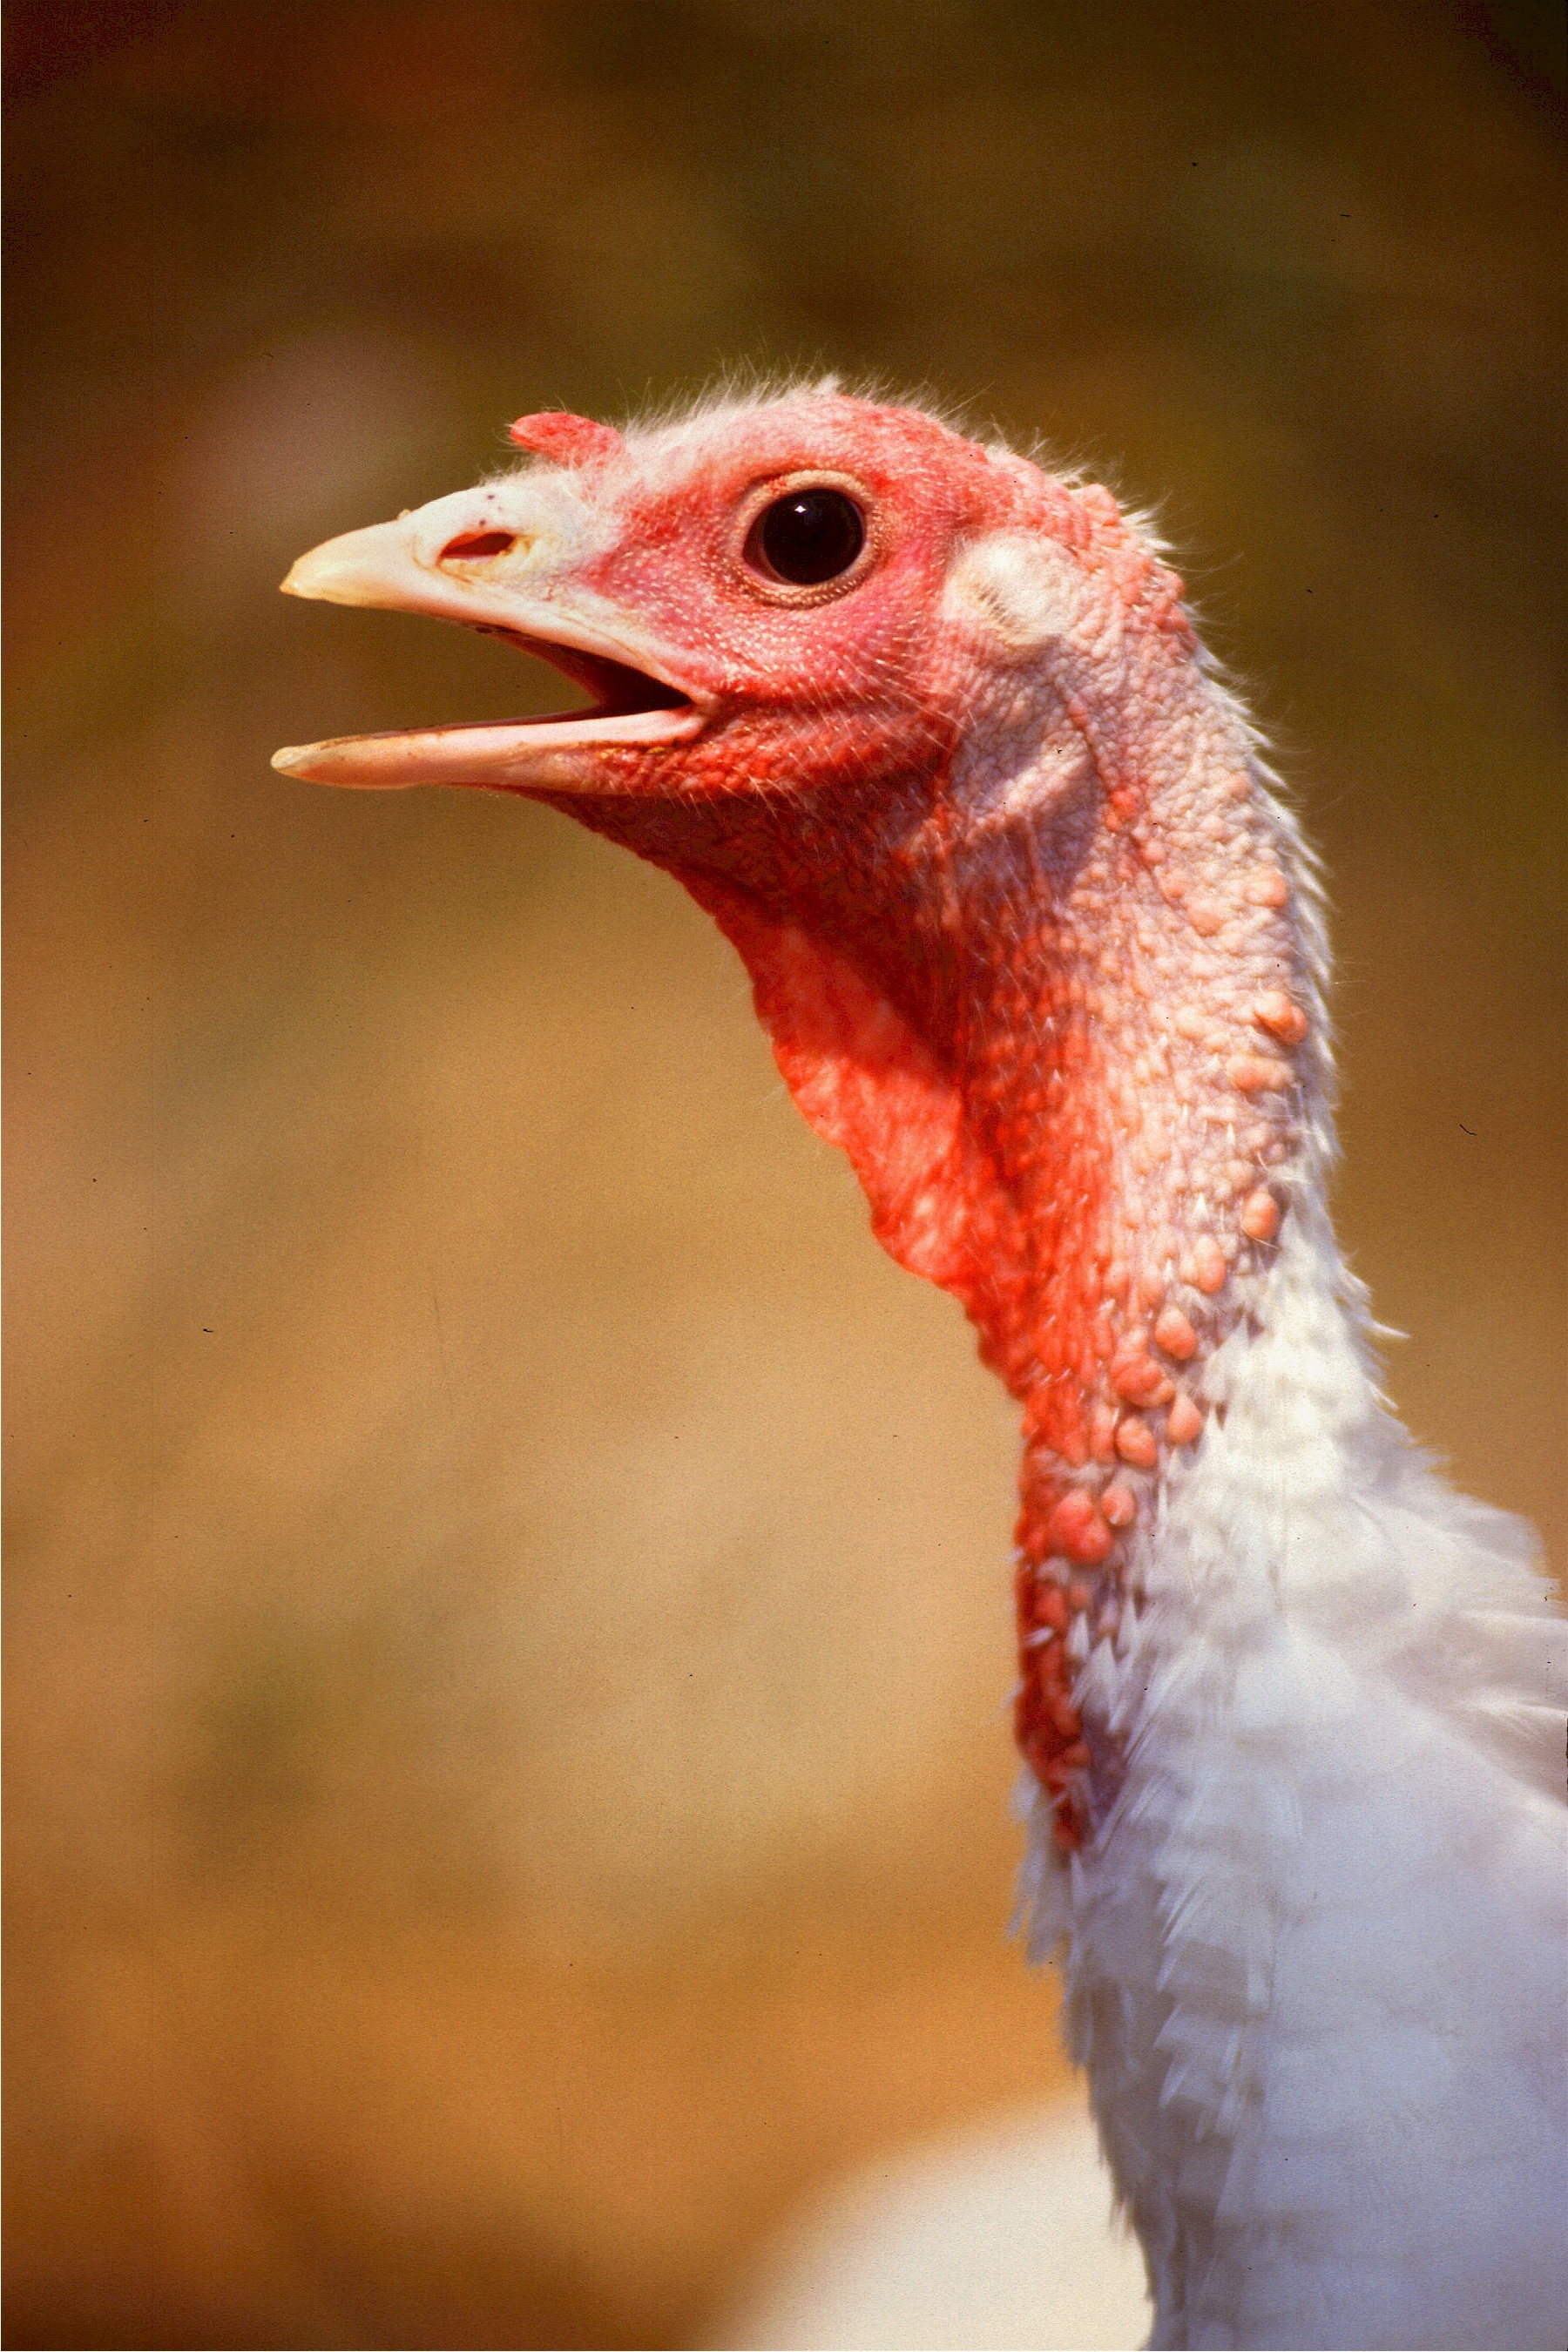
bird, farm, animal, female, food, red, beak, agriculture, healthy, meat, feather, fauna, poultry, farmer, close up, galliformes, turkey, vertebrate, phasianidae